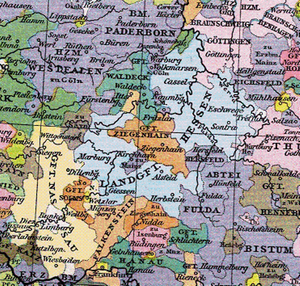
Le landgraviat de Hesse était un duché du Saint-Empire romain germanique, ayant pour capitale la ville de Marbourg, Gudensberg puis à partir de 1277, Cassel. C'est en 1264 que naît le landgraviat. C'est à cette date que le landgraviat de Thuringe fut divisé, après la guerre de Succession de Thuringe, ce qui a entrainé la création d'une nouvelle entité indépendante : le landgraviat de Hesse. Cet État a existé pendant plus de 300 ans, jusqu'à sa division en 1567 en quatre entités indépendantes : les langraviats de Hesse-Cassel, de Hesse-Marbourg, de Hesse-Rheinfels et de Hesse-Darmstadt.